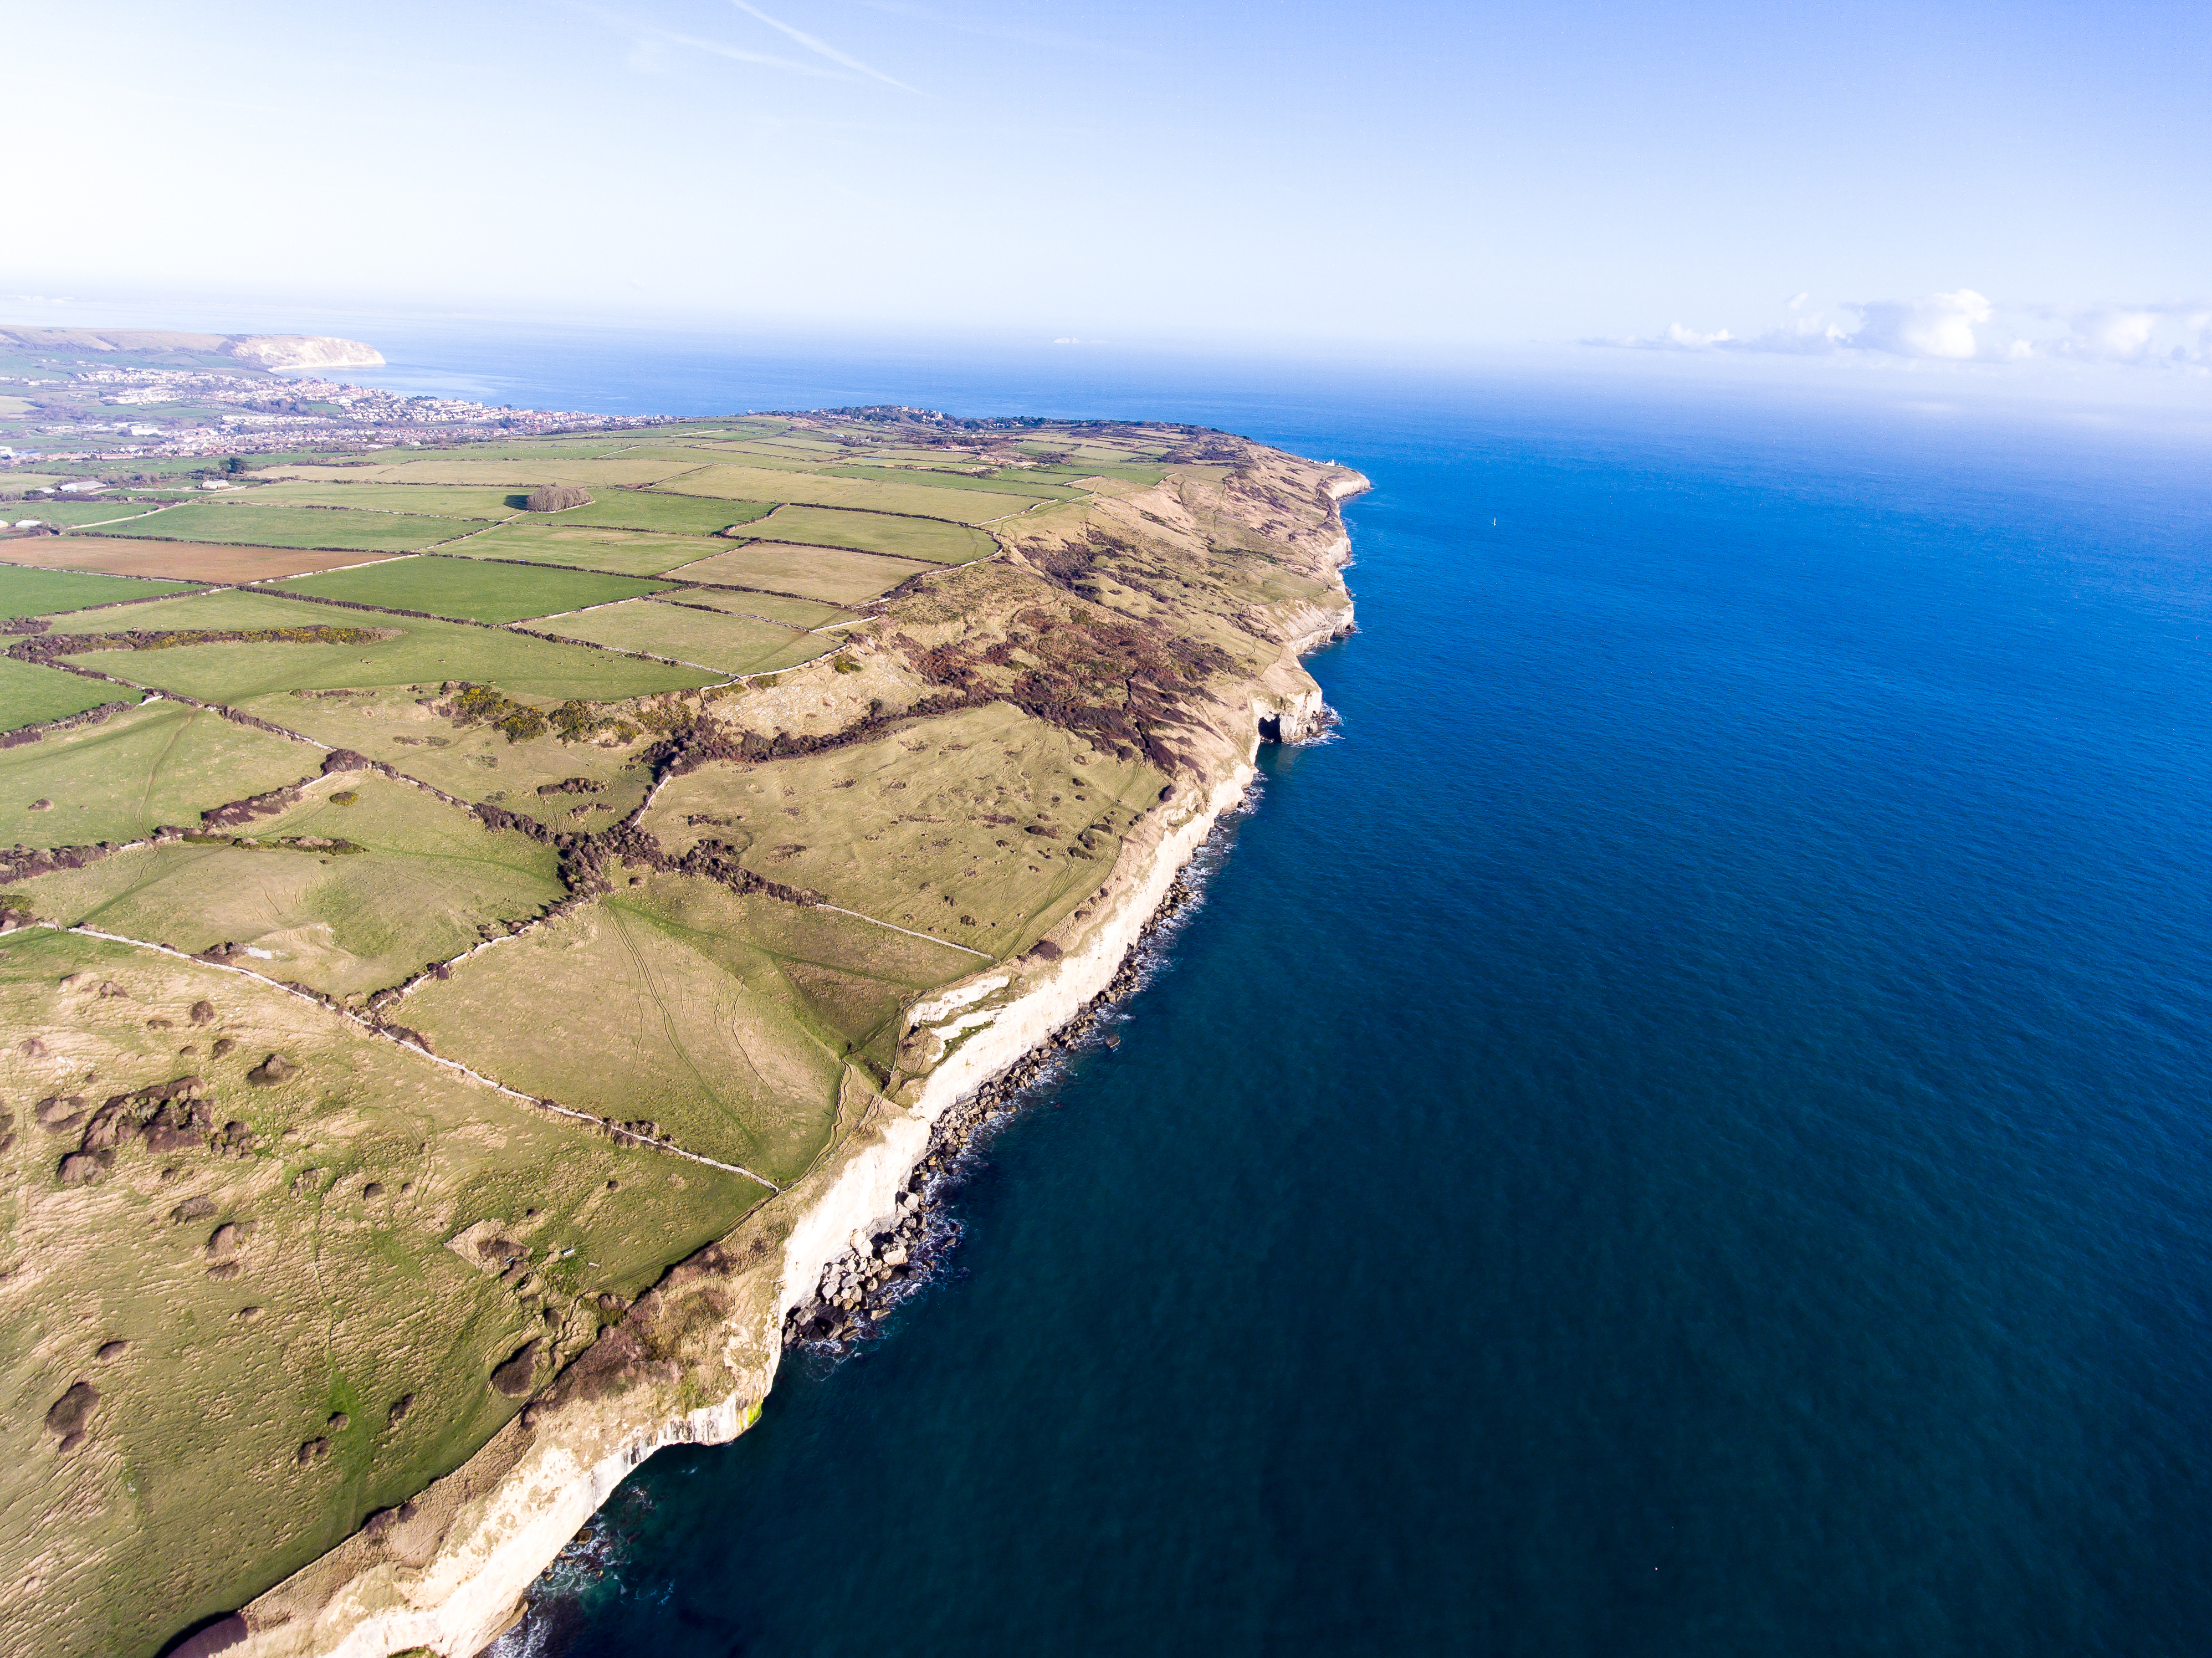
sea, coast, water, ocean, horizon, coastline, cliff, flight, bay, reservoir, terrain, aerial view, drone view, cape, islet, landform, aerial photography, geographical feature, atmosphere of earth